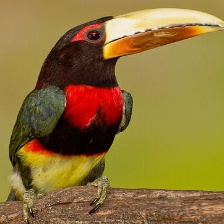
Species: IVORY BILLED ARACARI
Scientific name: PTEROGLOSSUS AZARA
ImageNet parent category: toucan